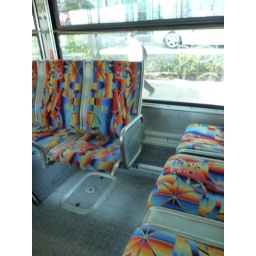
Back & side seats under window in rear of MTA articulated bus